Rasathanthram

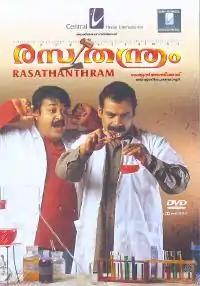
VCD Cover

Rasathanthram is a 2006 Indian Malayalam-language family drama film written and directed by Sathyan Anthikkad and starring Mohanlal and Meera Jasmine, with Bharath Gopi, Innocent, Oduvil Unnikrishnan, and Mamukkoya in prominent roles. The film was produced by Antony Perumbavoor through Aashirvad Cinemas. The soundtrack album was composed by Ilaiyaraaja, while Alagappan N. handled the cinematography.